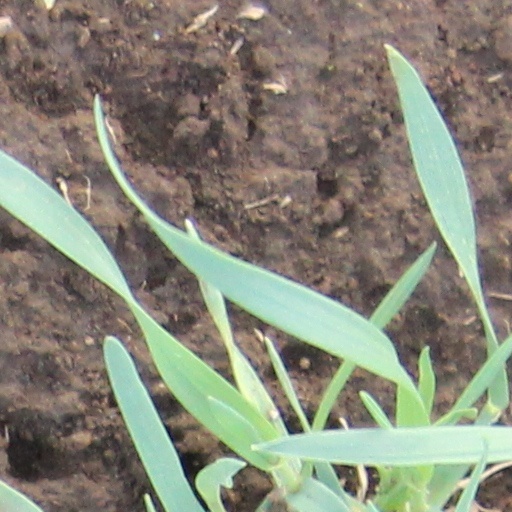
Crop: wheat